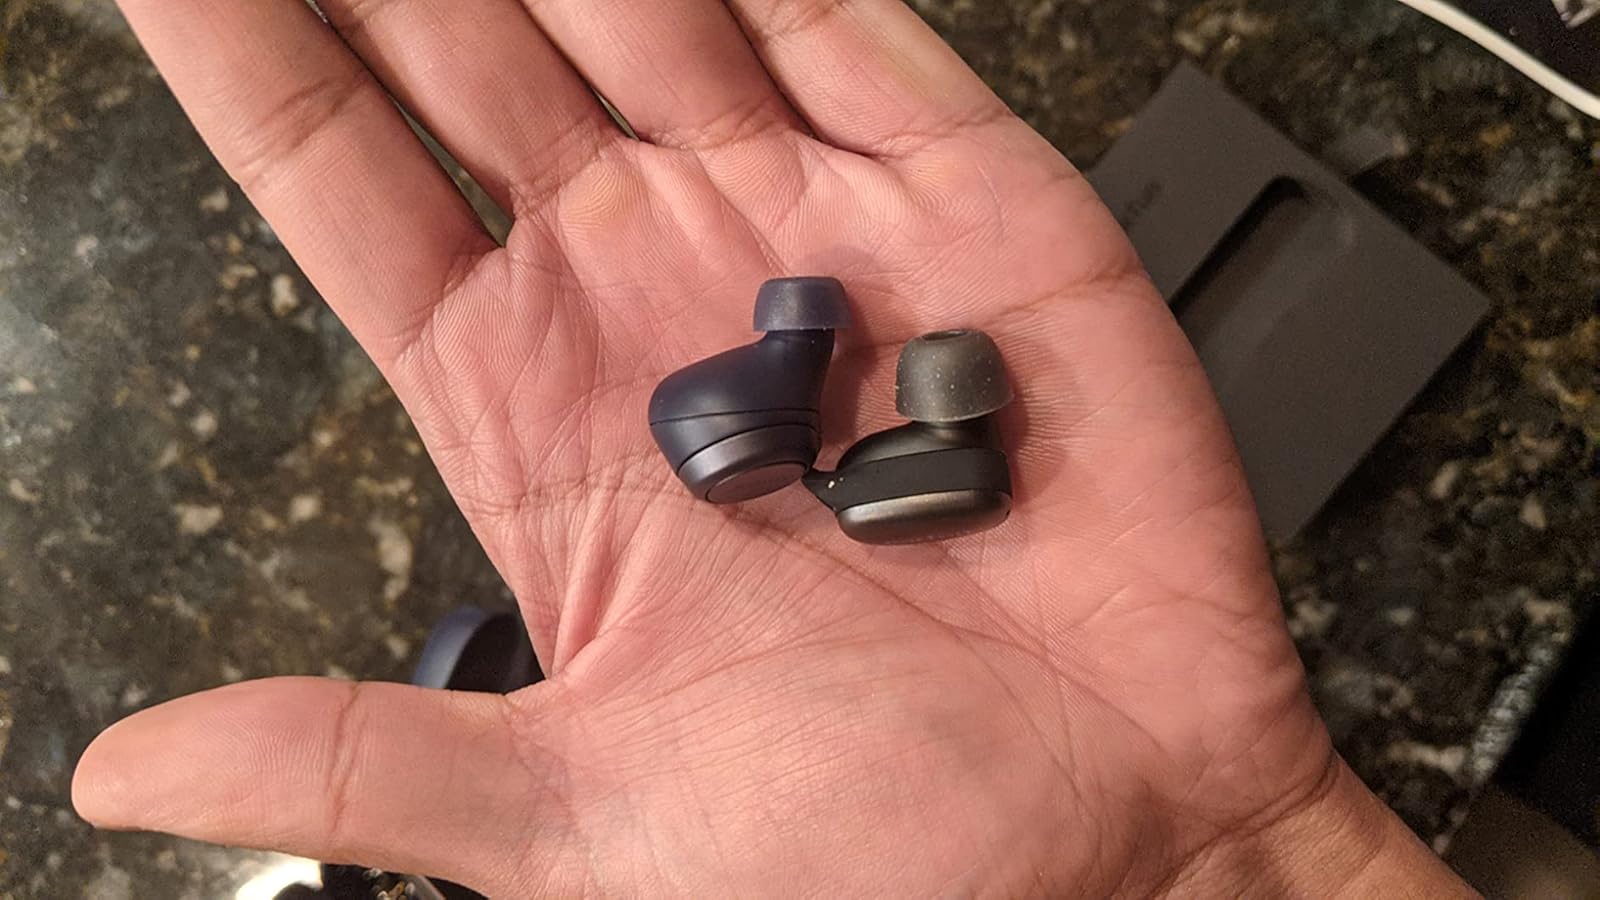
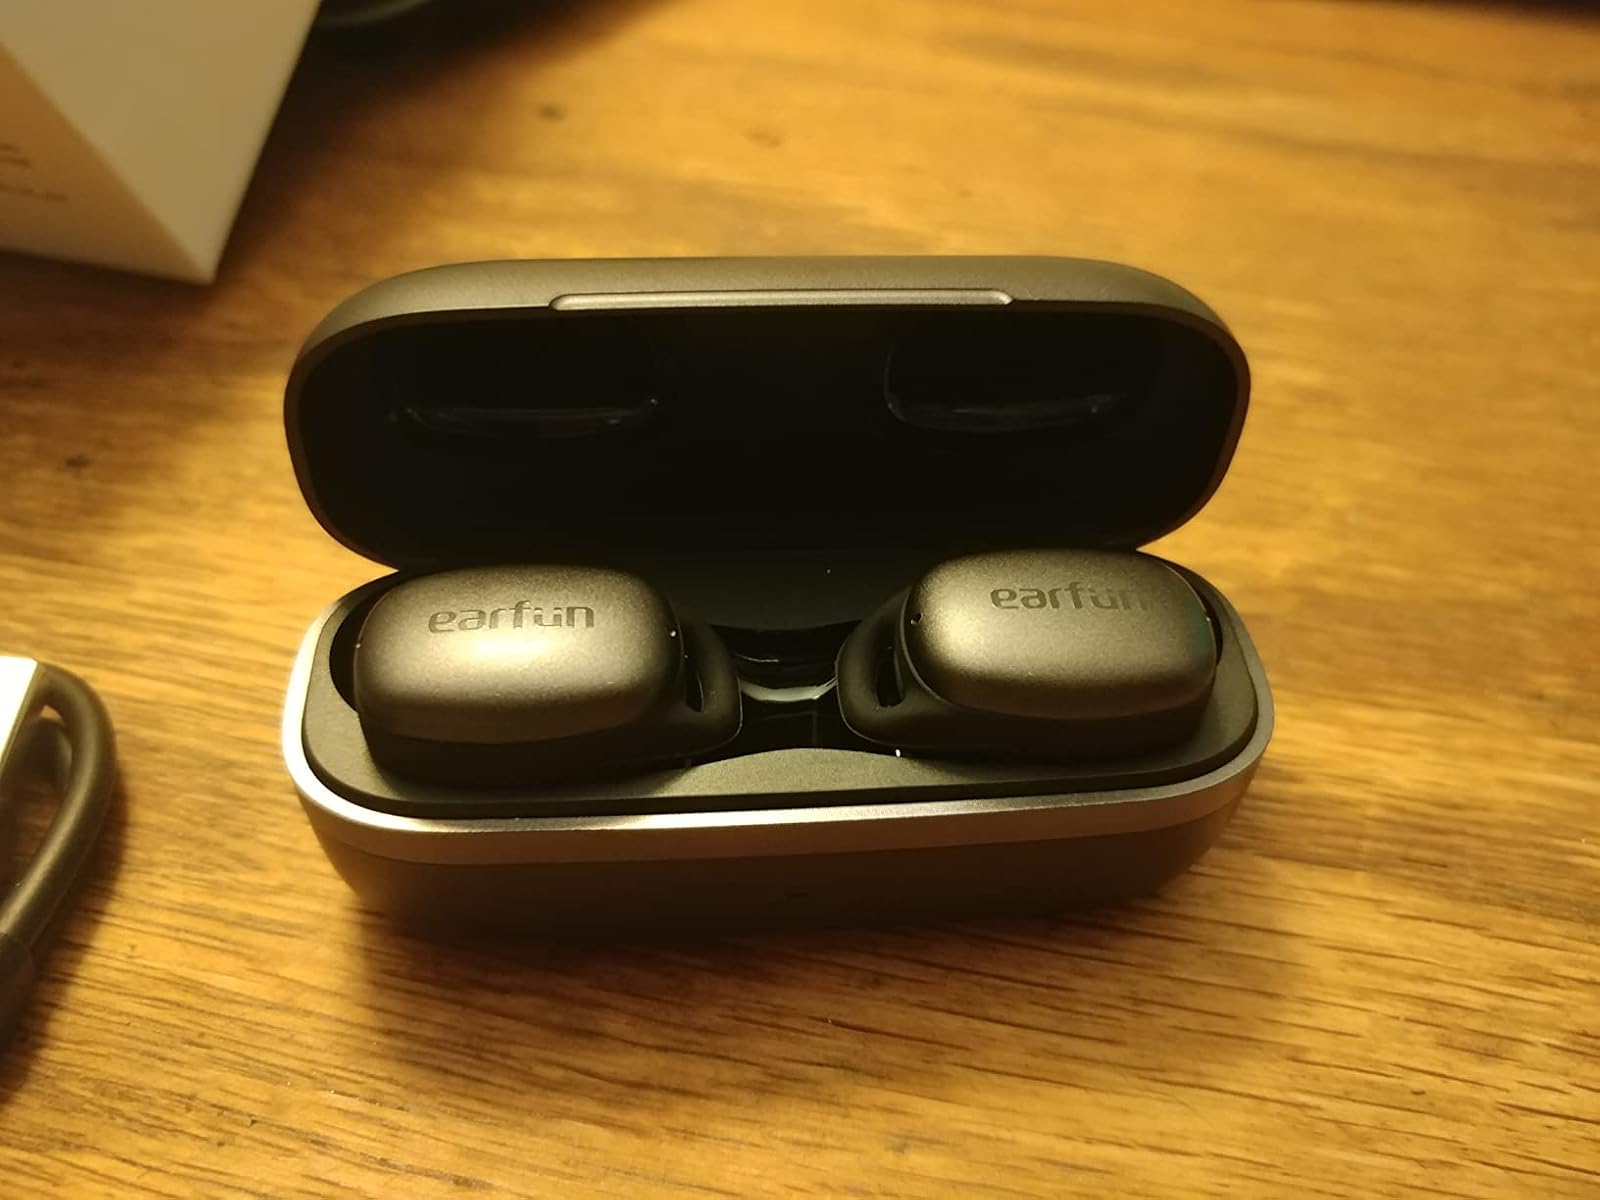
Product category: earbuds
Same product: yes